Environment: real
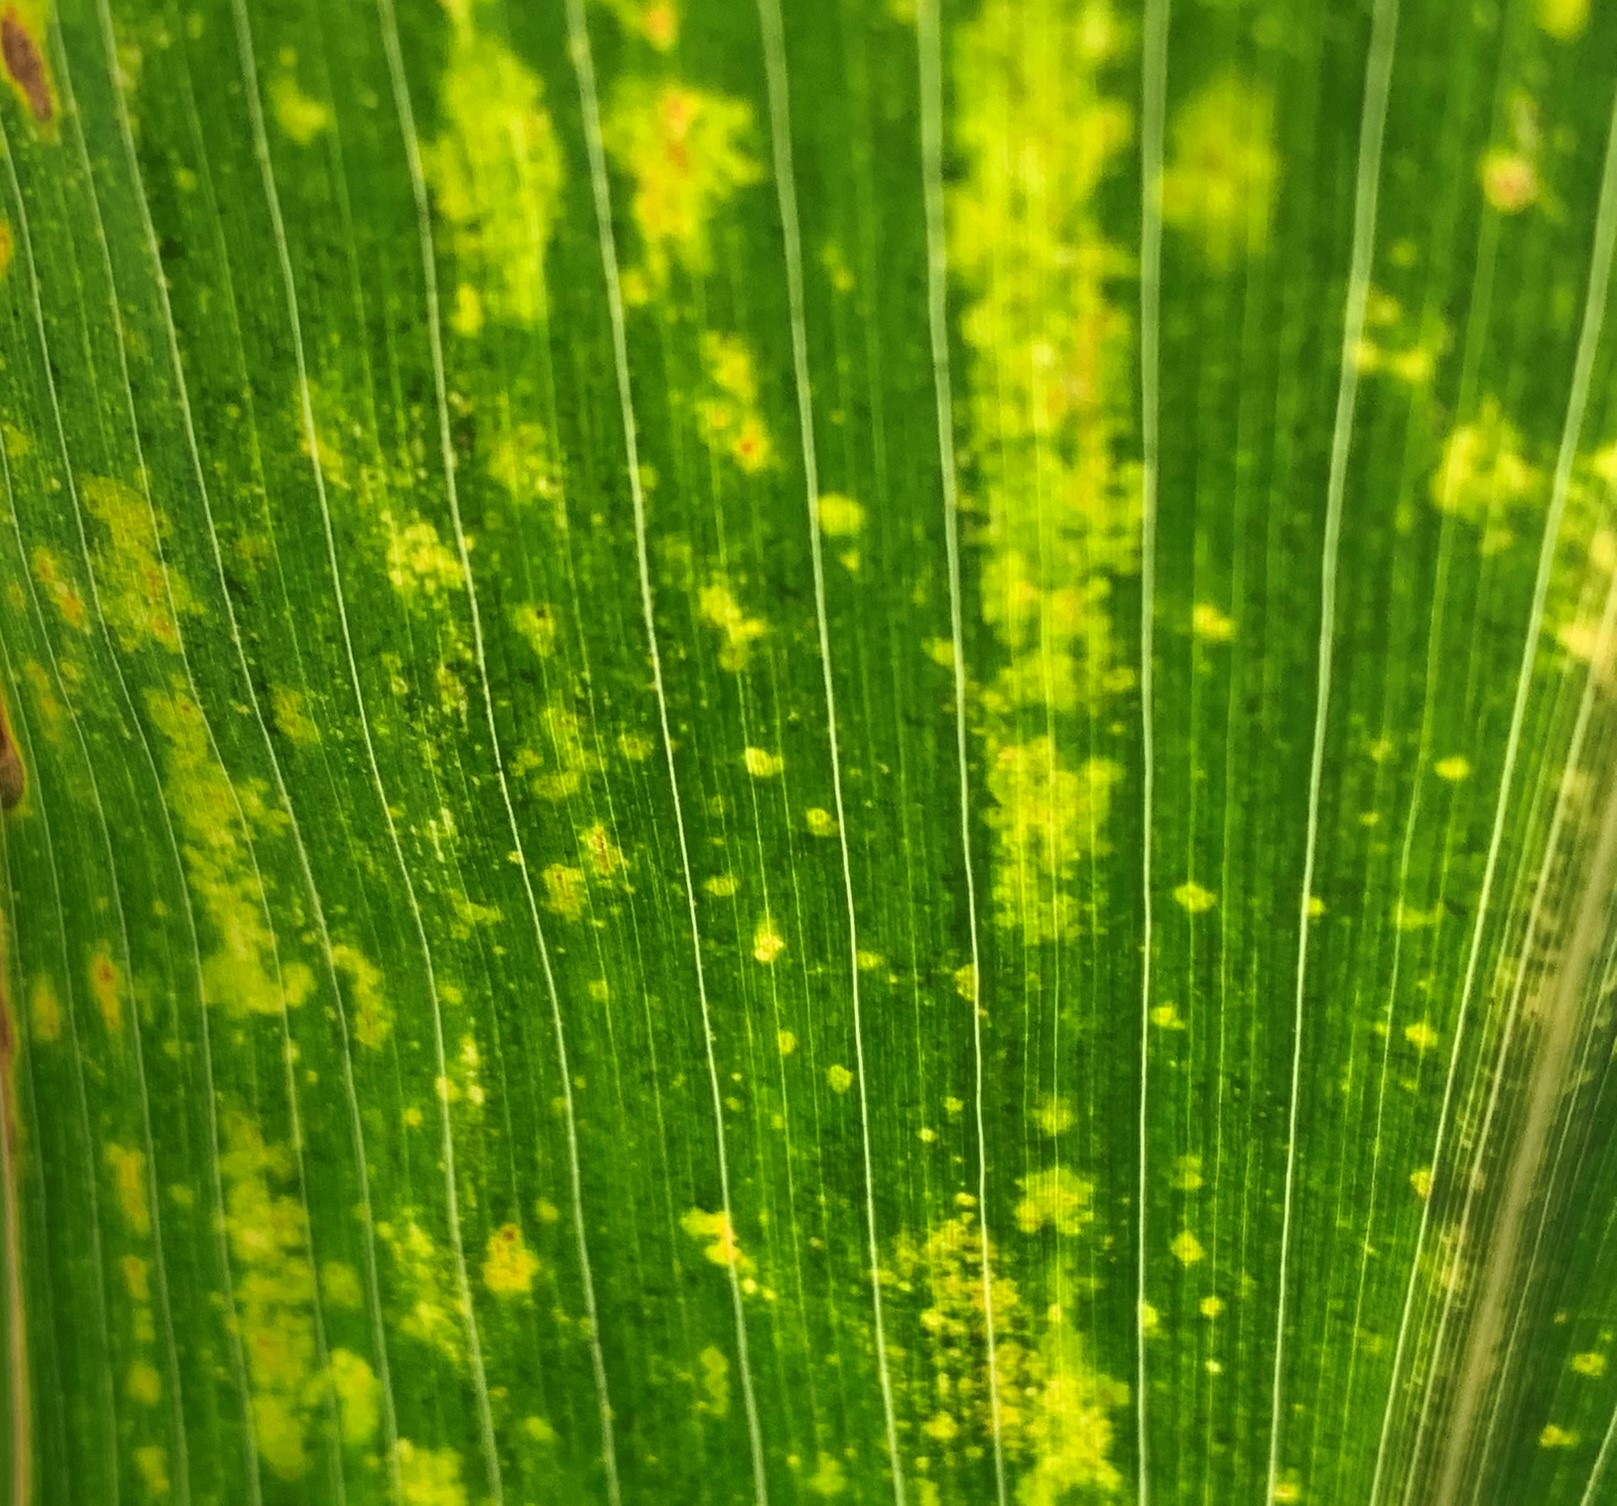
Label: lethal_necrosis